Heavy metal music

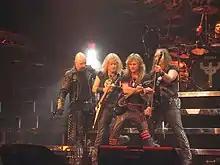
Judas Priest performing in 2005

The electric guitar and the sonic power that it projects through amplification has historically been the key element in heavy metal. The heavy metal guitar sound comes from a combined use of high volumes and heavy fuzz. For classic heavy metal guitar tone, guitarists maintain gain at moderate levels, without excessive preamp or pedal distortion, to retain open spaces and air in the music; the guitar amplifier is turned up loud to produce the "punch and grind" characteristic. Thrash metal guitar tone has scooped mid-frequencies and tightly compressed sound with multiple bass frequencies. Guitar solos are "an essential element of the heavy metal code ... that underscores the significance of the guitar" to the genre. Most heavy metal songs "feature at least one guitar solo", which is "a primary means through which the heavy metal performer expresses virtuosity". Some exceptions are nu metal and grindcore bands, which tend to omit guitar solos. With rhythm guitar parts, the "heavy crunch sound in heavy metal ... [is created by] palm muting" the strings with the picking hand and using distortion. Palm muting creates a tighter, more precise sound and it emphasizes the low end.